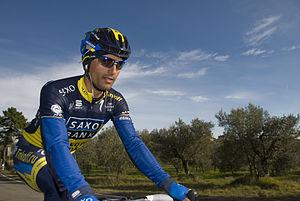
La saison 2013 de l'équipe cycliste Saxo-Tinkoff est la treizième saison de l'équipe au plus haut niveau du cyclisme professionnel et la première avec le sponsor Tinkoff Bank, arrivé durant la saison 2012. L'autre sponsor principal, Saxo Bank, est présent depuis six ans. En tant qu'équipe World Tour, l'équipe participe à la totalité du calendrier de l'UCI World Tour, du Tour Down Under en janvier au Tour de Pékin en octobre.